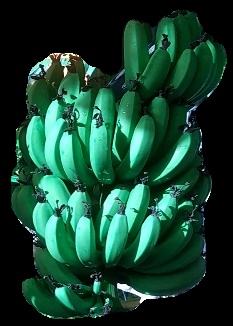
Variety: pachbale
Grade: grade1